M22 Locust

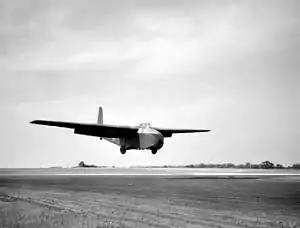
A large, bulky glider with long wings in flight, coming in to land on a runway. It is casting a shadow to its right on the runway. Fields can be seen behind it, and there are trees and bushes in the background.

A number of changes were made to the prototype during testing. The main change was the addition of supporting steel beams to improve and strengthen the suspension of the tank, which increased the weight to , the maximum weight that could be carried by a Hamilcar glider. Two new prototypes were ordered by the Ordnance Department in January 1942 and were delivered by Marmon-Herrington in November 1942. They were both designated T9E1. The new tanks incorporated a number of requested changes. The turret was altered in shape; it was lightened by the removal of the power traverse mechanism and the gyro stabilizer for the main armament. The front of the hull was altered from a stepped appearance to a more sloped profile, which would provide for a better ballistic shape; the two .30-06 machine-guns were removed from the bow of the tank and the suspension was altered to try and reduce the weight of the design. However, contrary to normal practice, the Ordnance Department had placed an order for the original T9 design in April 1942, before the T9E1 models were delivered in November 1942; 500 were ordered in April and this order rapidly increased to a total of 1900, with deliveries to begin in November. However, production difficulties and design changes caused this date to be delayed several times, and it was not until April 1943 that production of the T9 actually began.